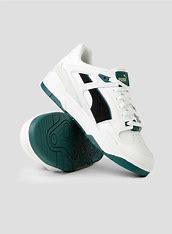
Brand: Puma
Model: Slipstream